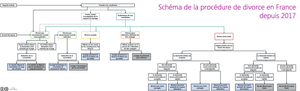
Schéma décrivant dans les grandes lignes les procédures de divorce en vigueur en France depuis le 1er janvier 2017.
En France, la procédure de divorce est l'ensemble des formalités et démarches à suivre afin d'obtenir la rupture officielle d’un mariage précédemment célébré entre deux personnes. C'est le juge aux affaires familiales, dit le JAF, un magistrat généraliste du tribunal de grande instance, qui est compétent dans le cadre des affaires de rupture de mariage.